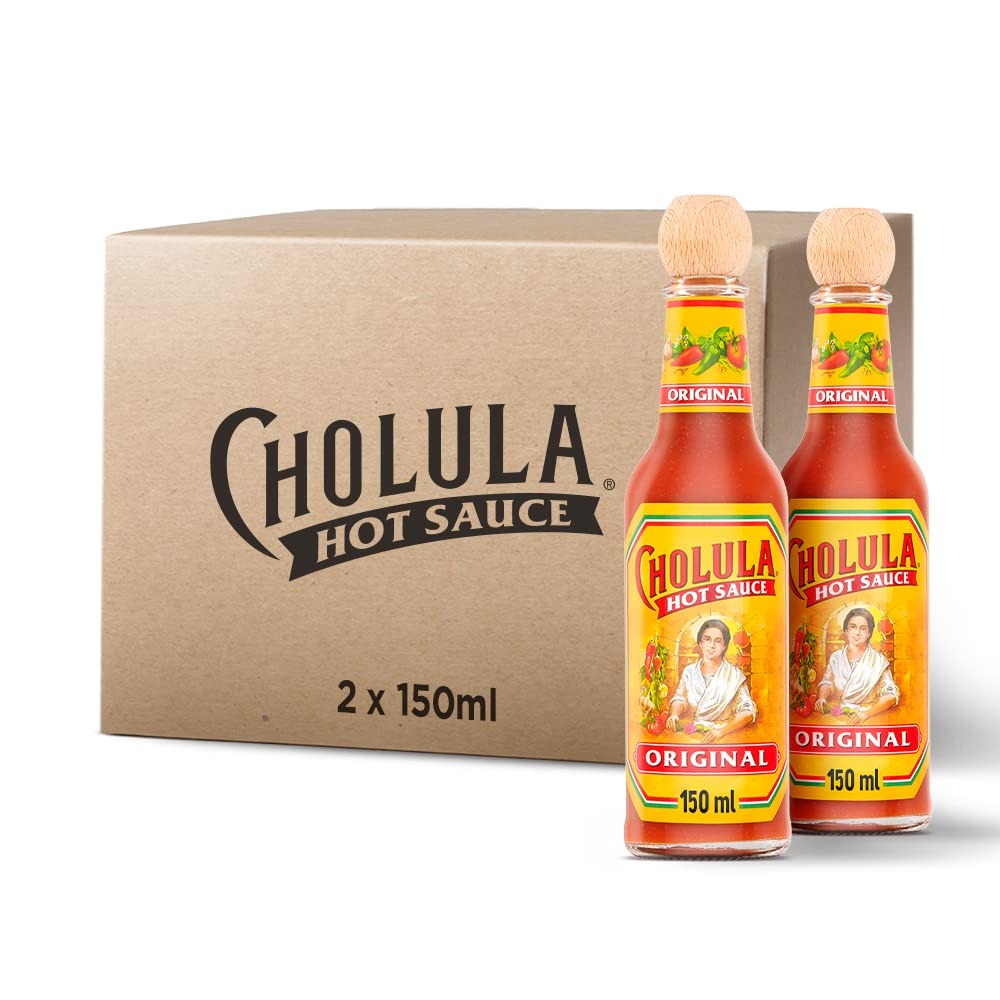
Item Name: Cholula Hot Sauce, Original,5 fl oz, (pack of 2) by Cholula Original Hot Sauce
Value: 10.0
Unit: Fl Oz

Price: 3.99